National Register (Belgium)

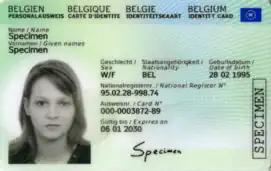
An ID card, containing the National Register number

The National Register (Dutch: "Rijksregister", French: "Registre national") is a database of resident registration in Belgium, containing the data of each Belgian citizen.